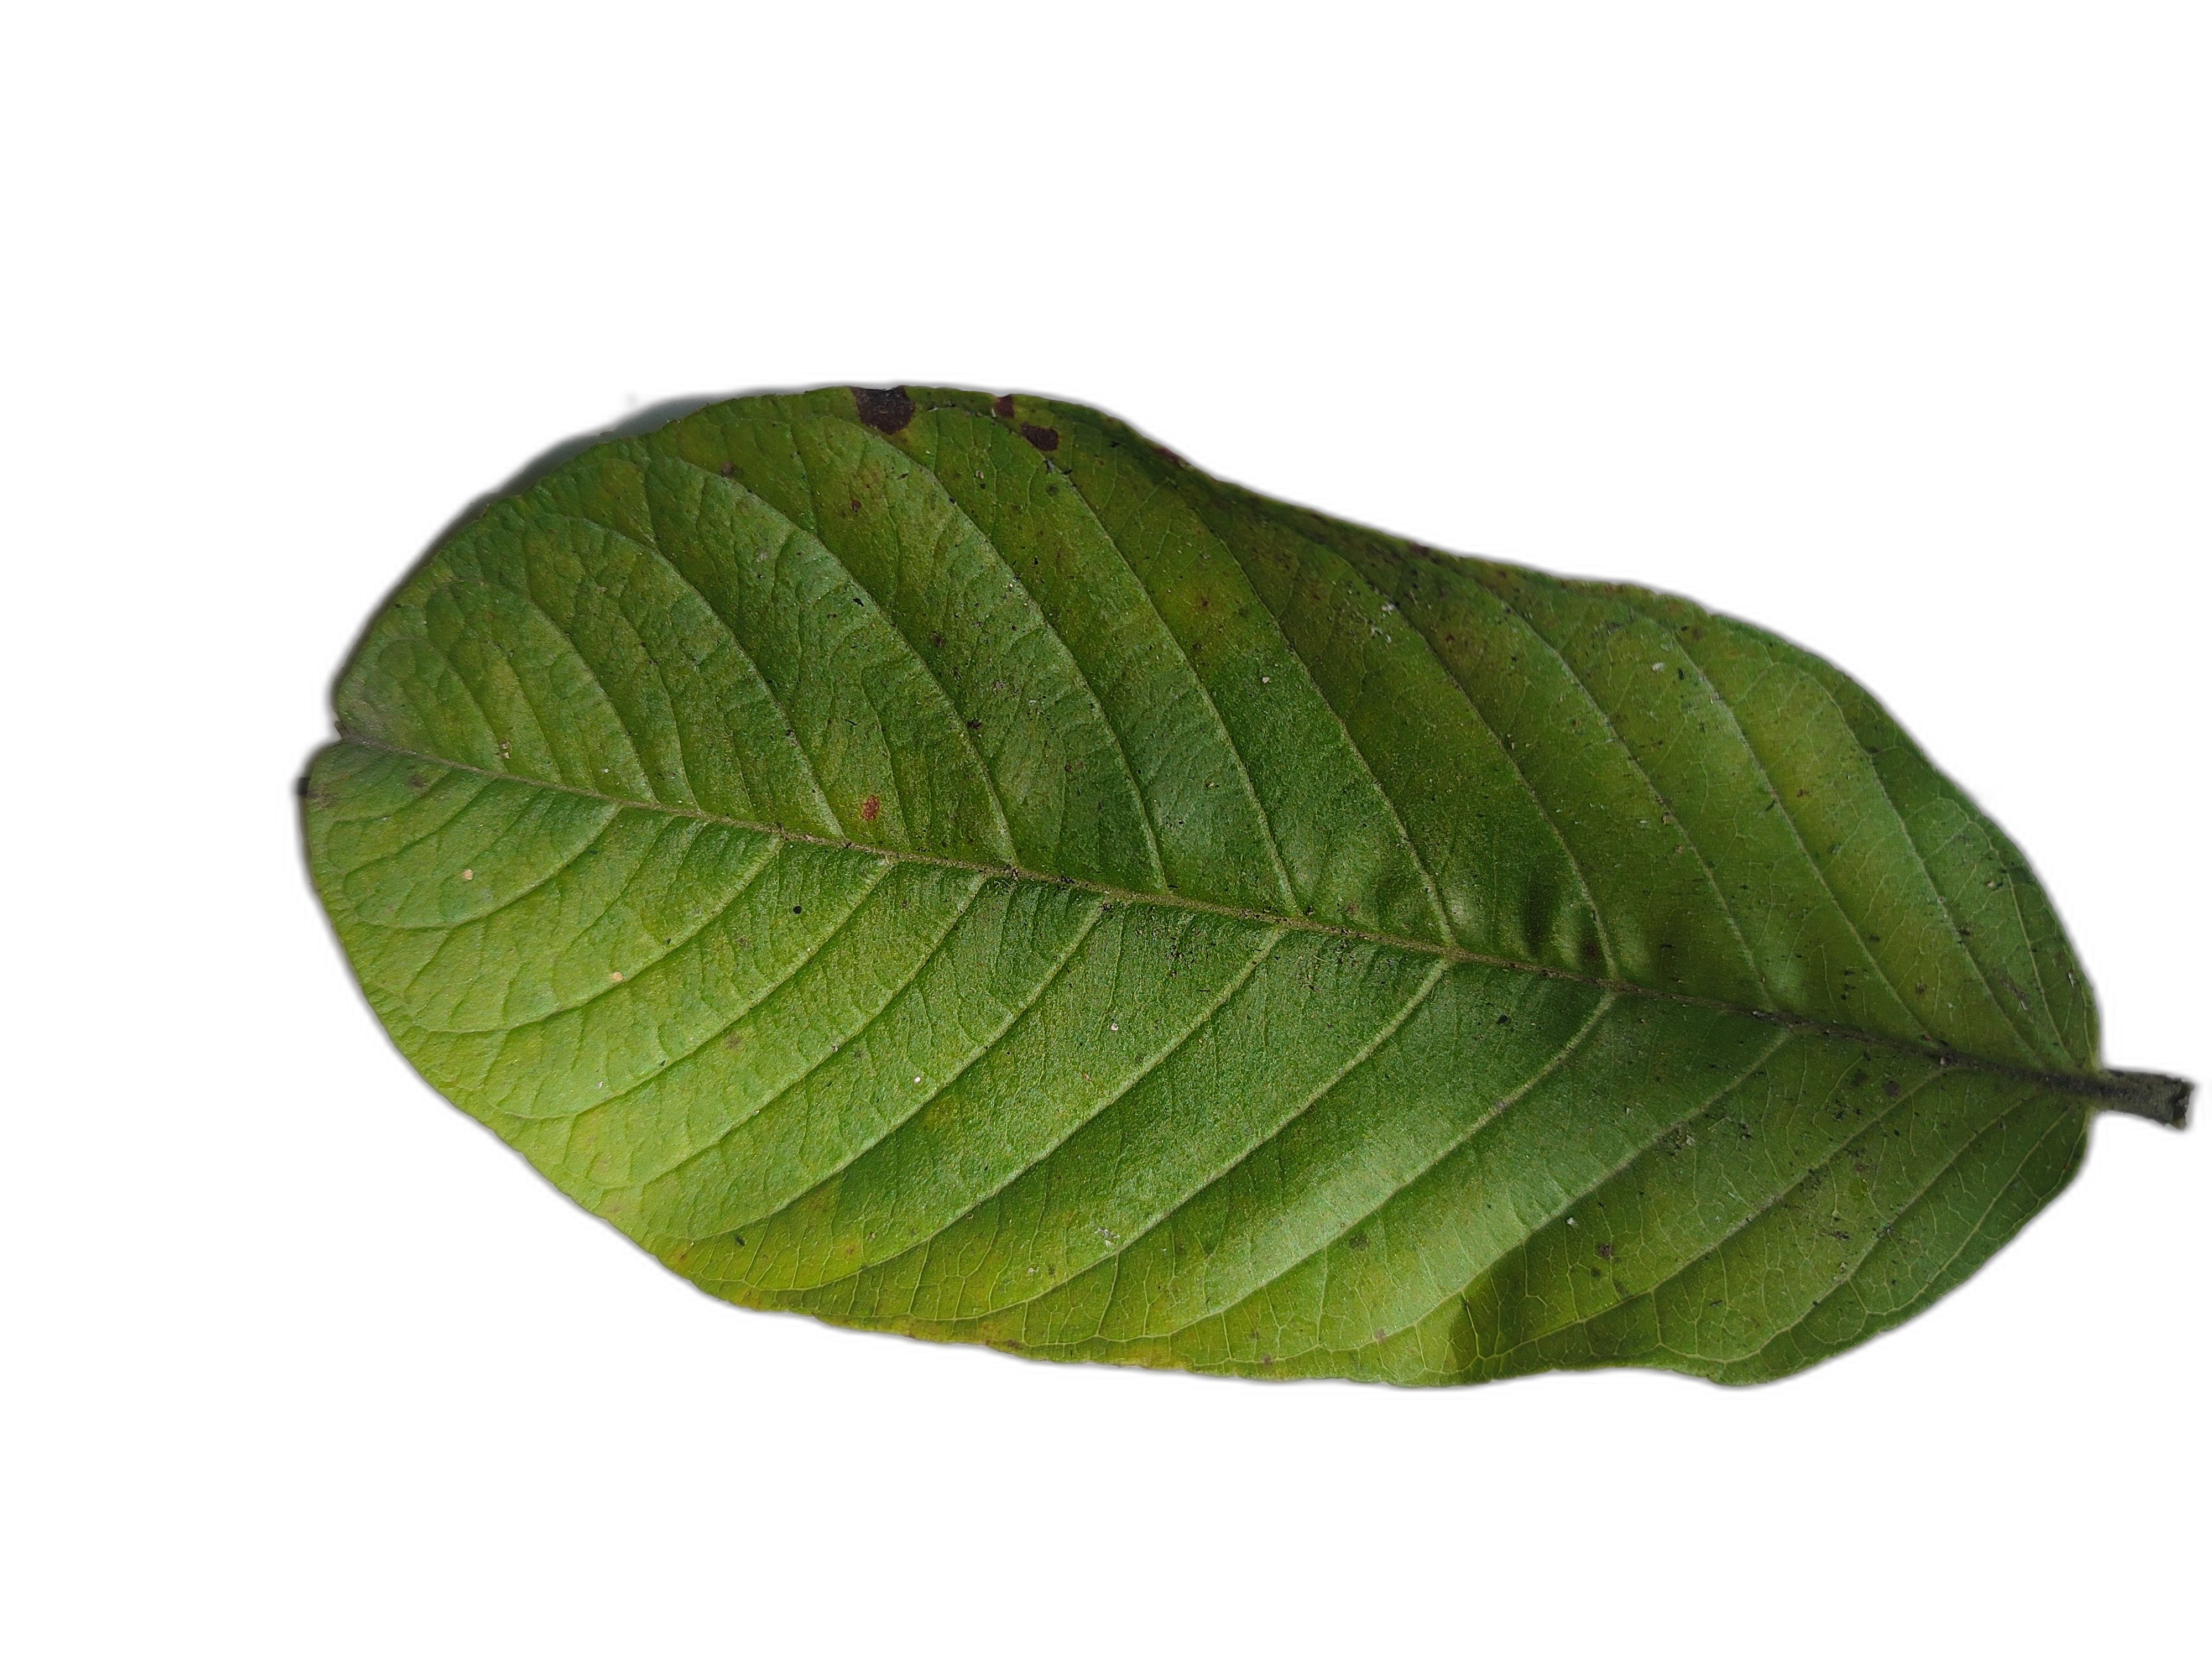
Plant part: leaf
Disease: Healthy